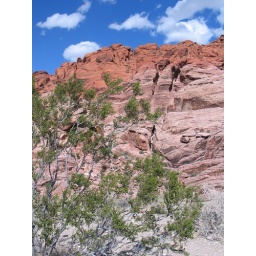
green against red rock